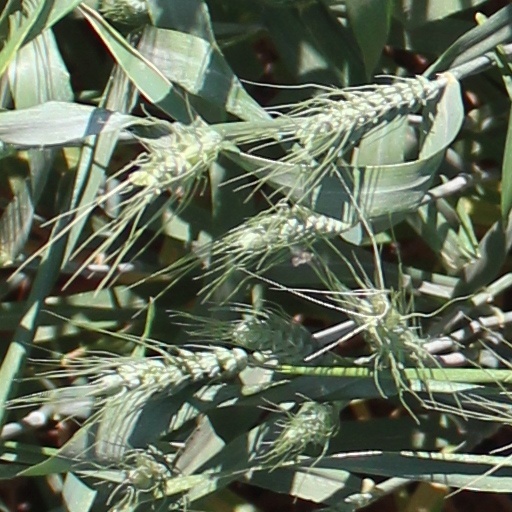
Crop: wheat